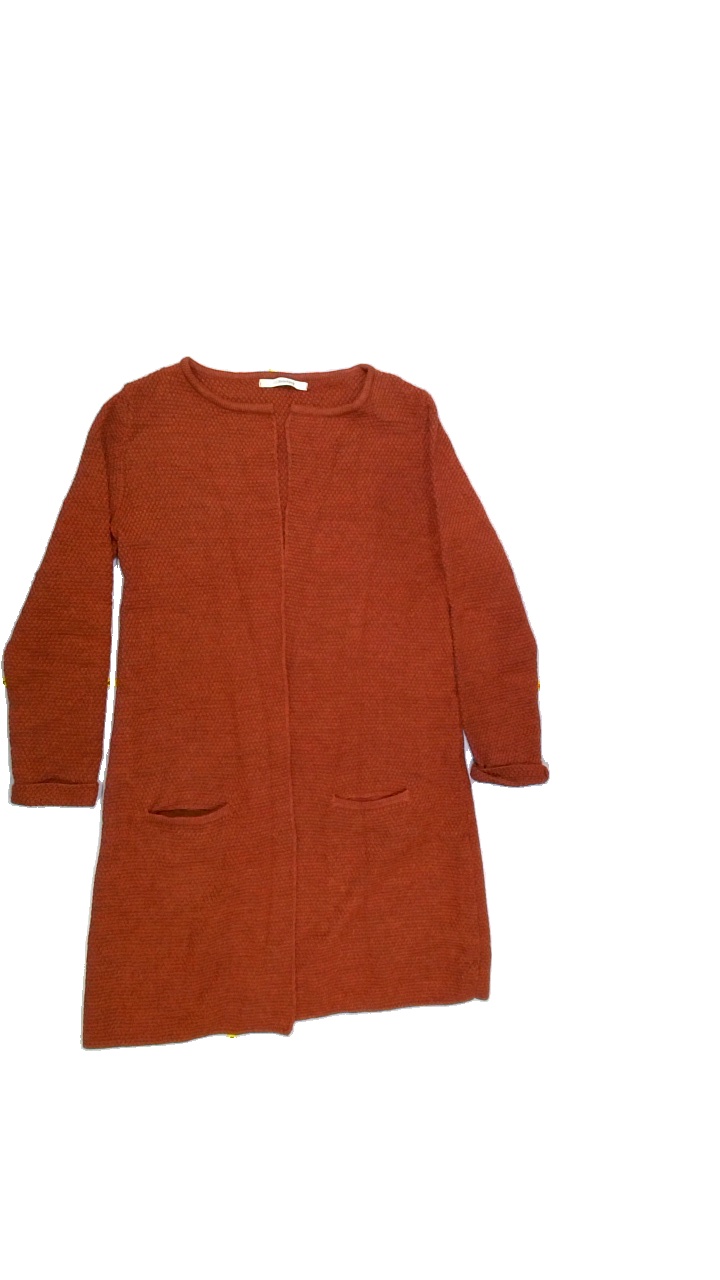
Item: Cardigan (Ladies)
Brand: Not Applicable
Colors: Orange
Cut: C-collar, Long
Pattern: Plain
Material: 50%wool 50%acrylic
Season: All
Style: No trend
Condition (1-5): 5
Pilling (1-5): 5
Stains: No
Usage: Reuse
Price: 100-150